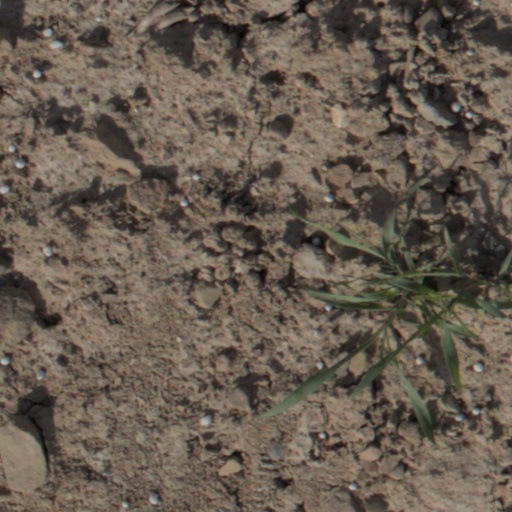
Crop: wheat